Matija Antun Relković

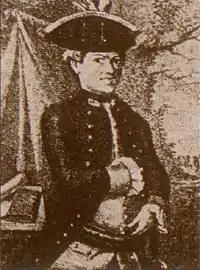

Matija Antun Relković (also Reljković; 6 January 1732 – 22 January 1798) was Habsburg military officer and a Croatian writer.